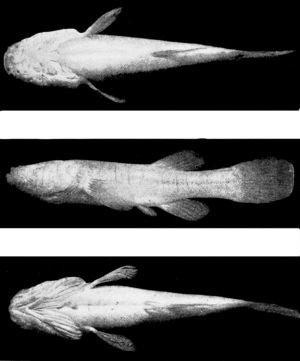
En zoologie, poisson aveugle est un nom ambigu qui désigne plusieurs espèces de poissons sans yeux fonctionnels. Ce sont des espèces cavernicoles ou abyssales dont les yeux, inutiles dans l'obscurité ambiante, se recouvrent d'une couche graisseuse quand ils sont présents chez les jeunes, rendant l'animal complètement aveugle à l'âge adulte.